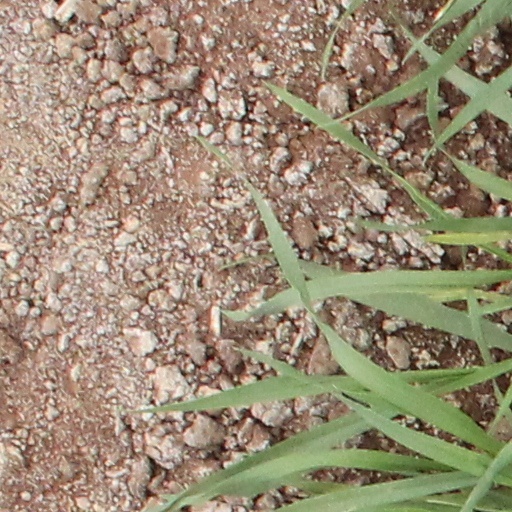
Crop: wheat